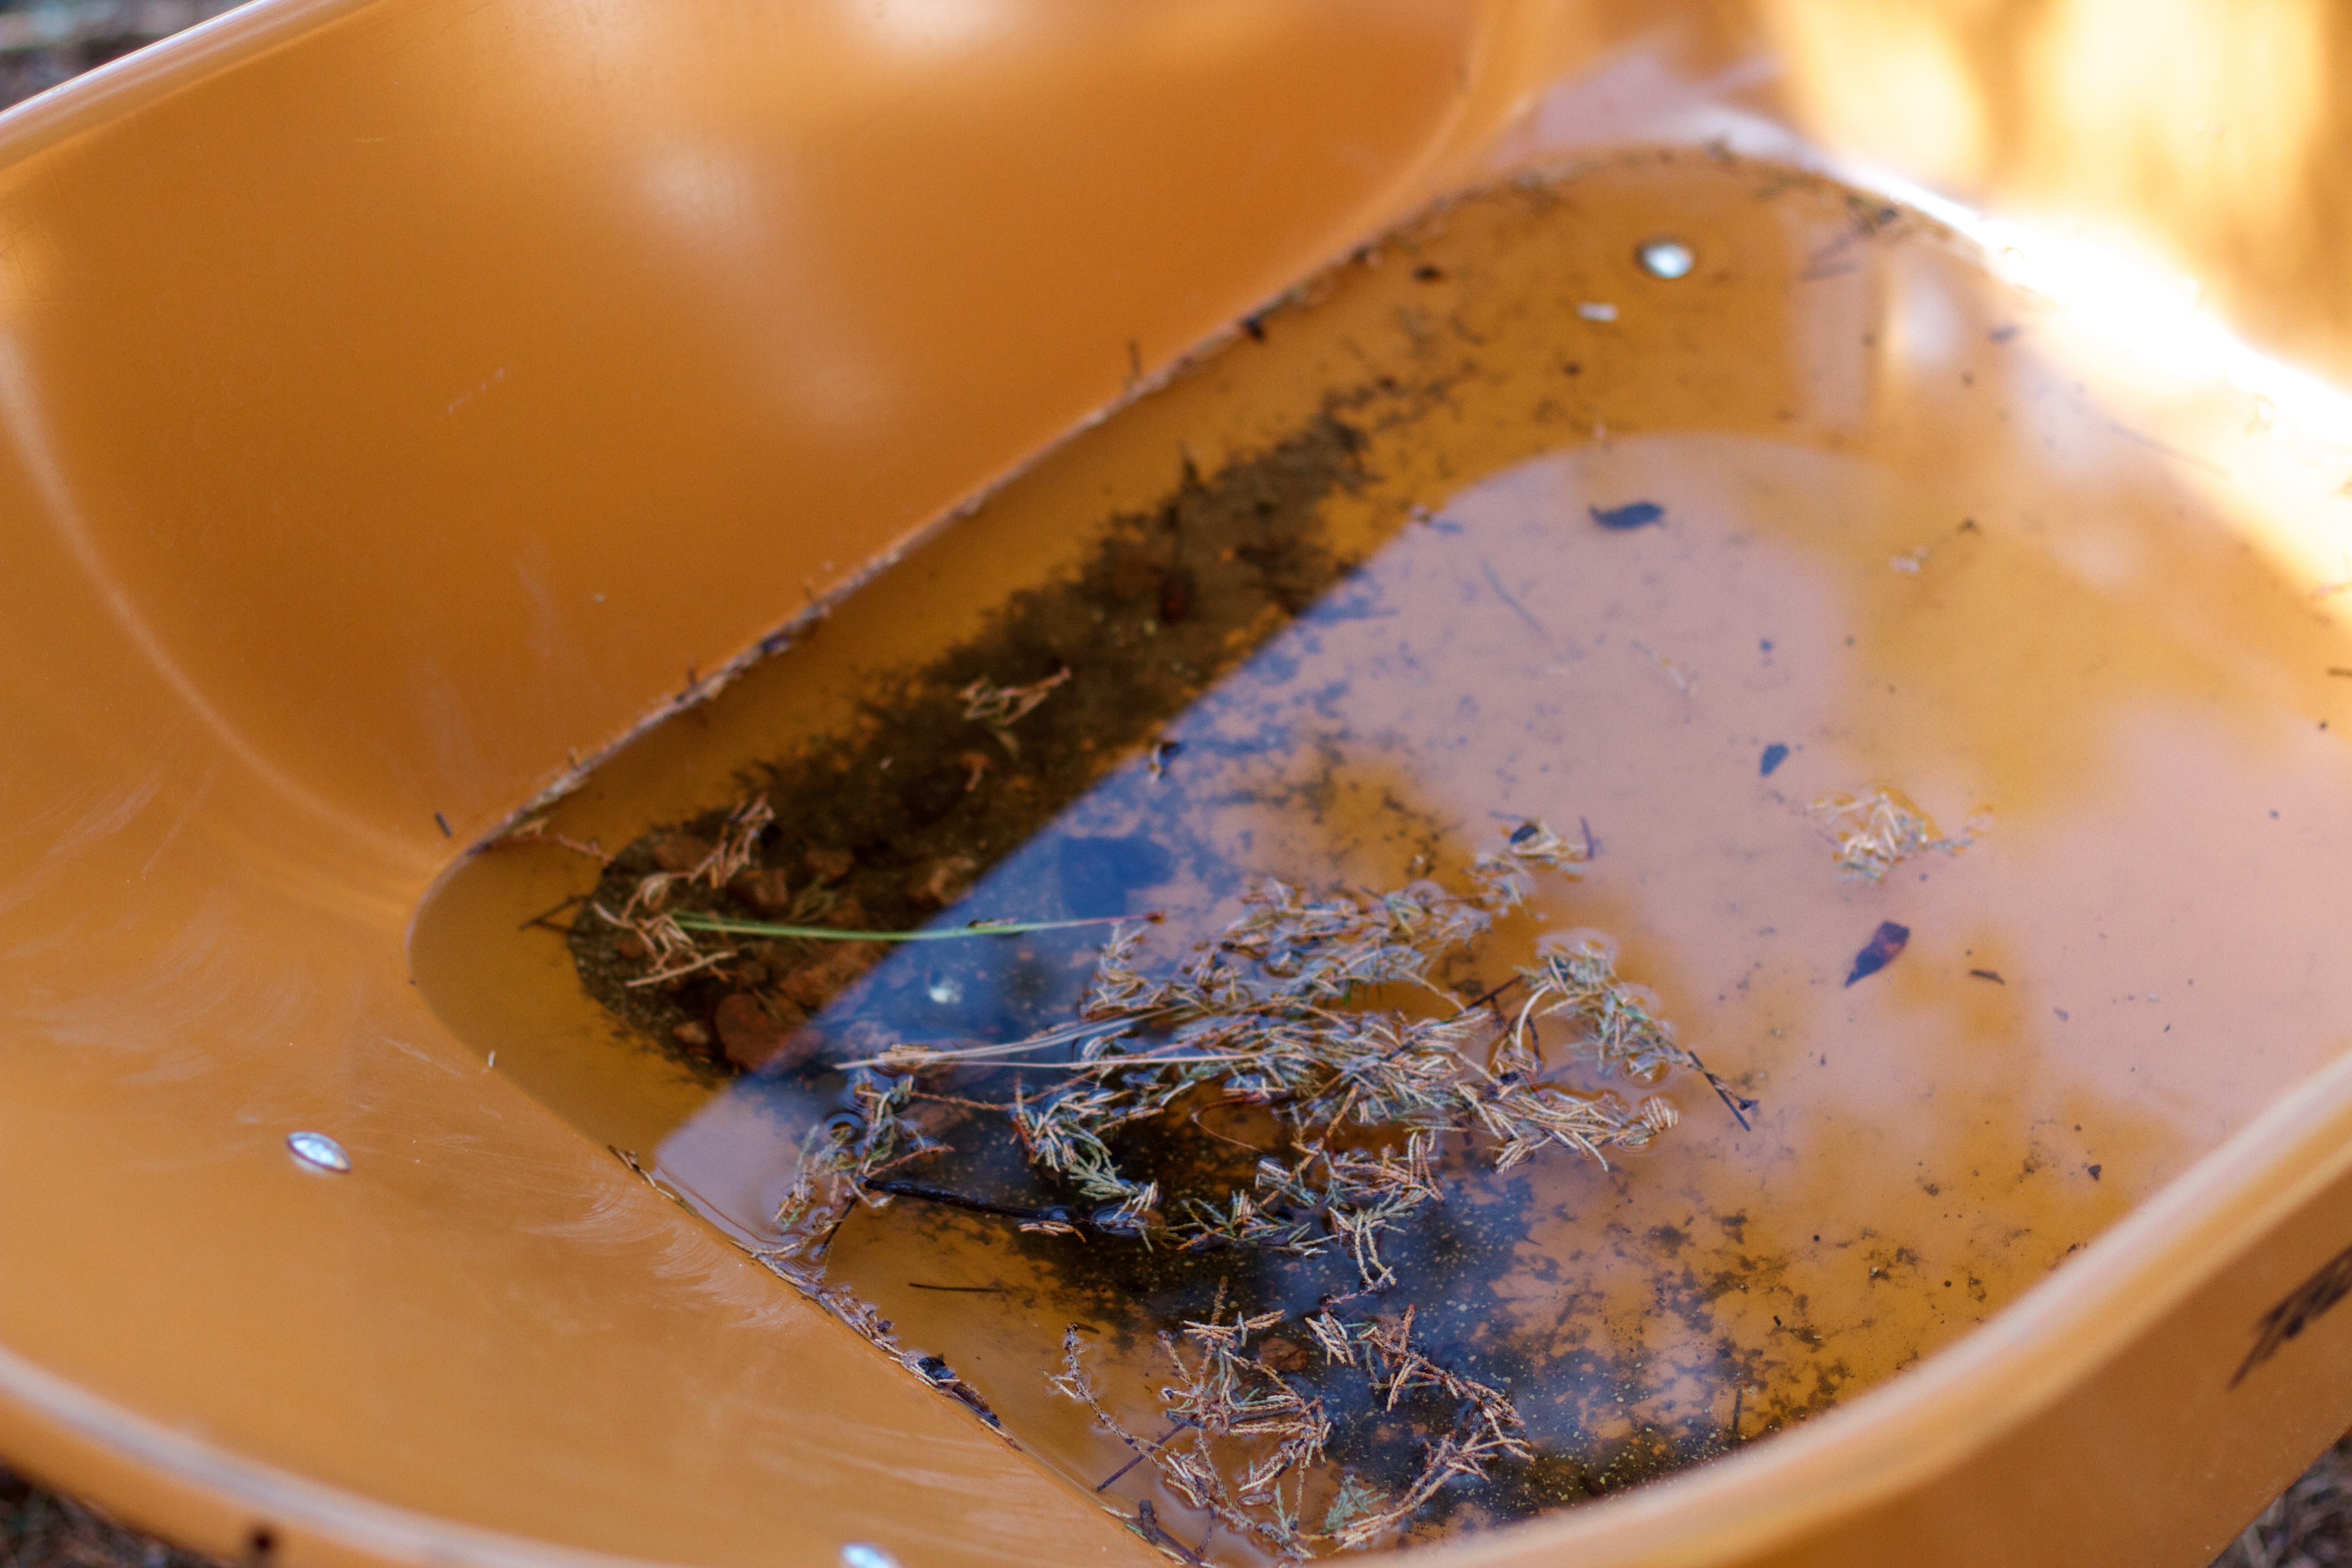
dish, meal, food, produce, baking, macro photography